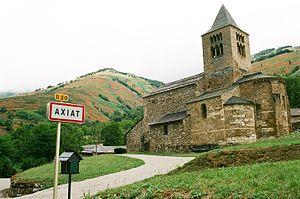
Axiat est une commune française située dans le département de l'Ariège, en région Occitanie.